Alexandra Maria Lara

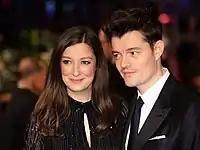
Lara with husband Sam Riley at the 70th Berlin International Film Festival on 20 February 2020

In August 2009 Lara married English actor Sam Riley, with whom she had acted in the films "Control" and "Suite Française". In January 2014 she gave birth to their first child, a boy. They played a couple on screen in Ben Wheatley's drama "Happy New Year, Colin Burstead".